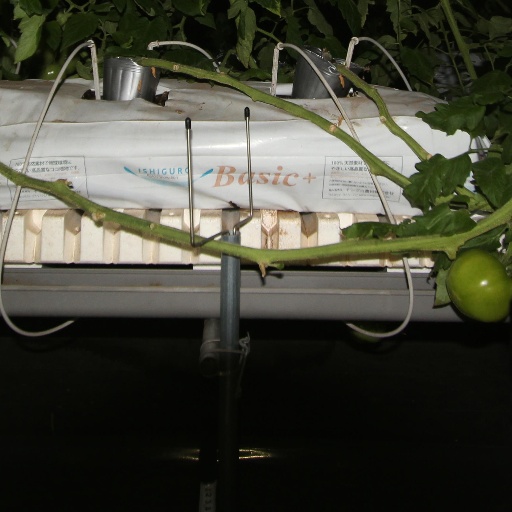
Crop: tomato